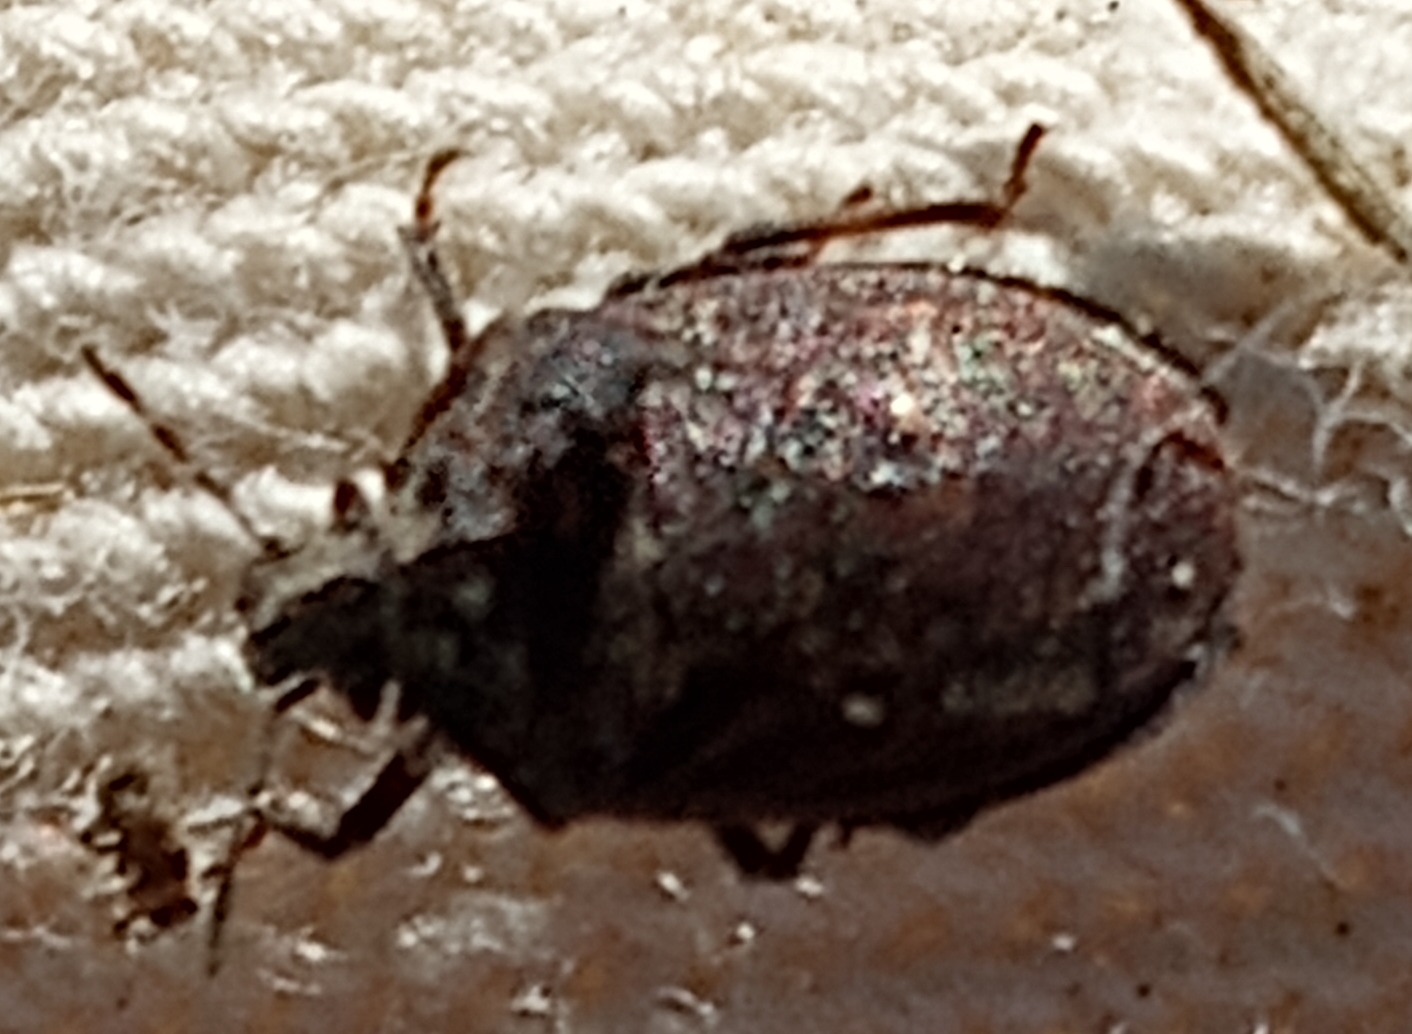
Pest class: stink_bug